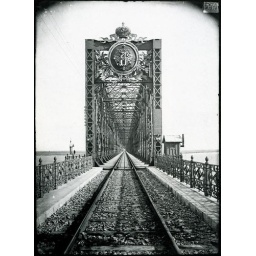
Alexandrov bridge over the Volga river